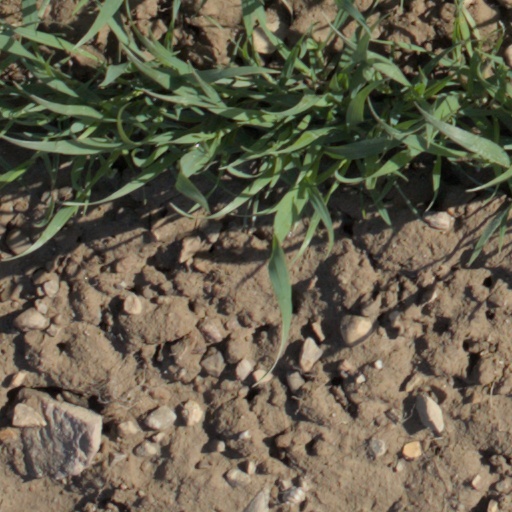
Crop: wheat